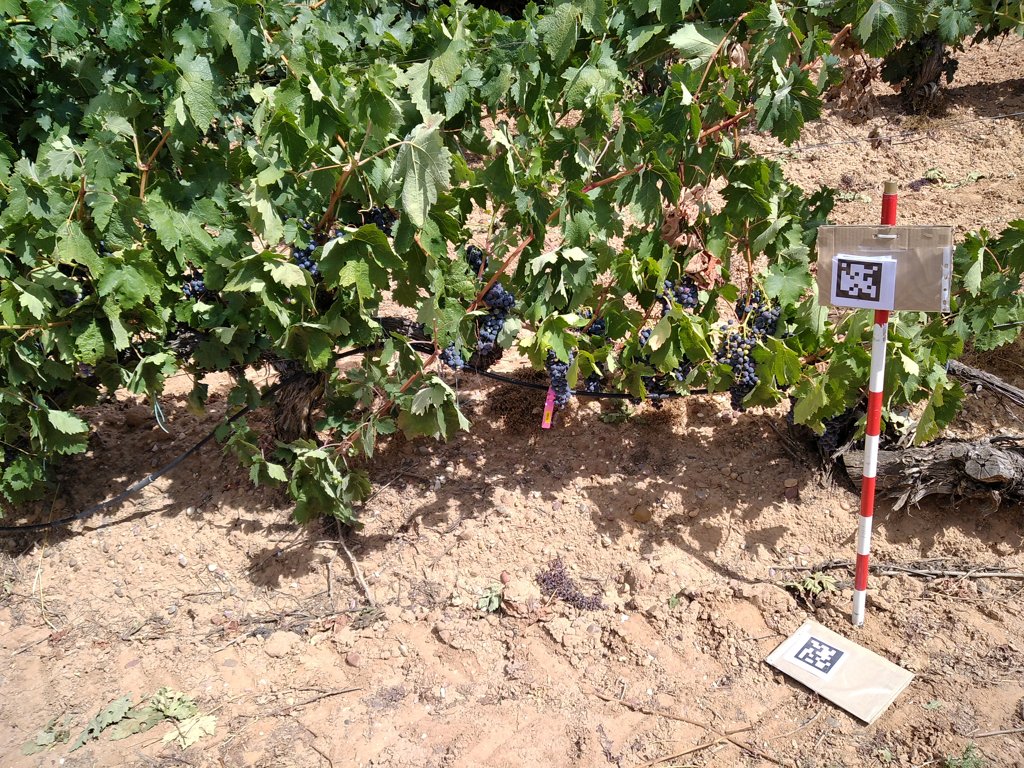
Berries visible: 391
Grape clusters: 18